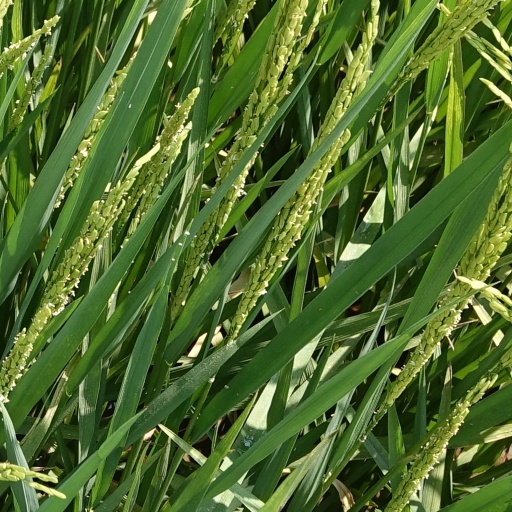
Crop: rice